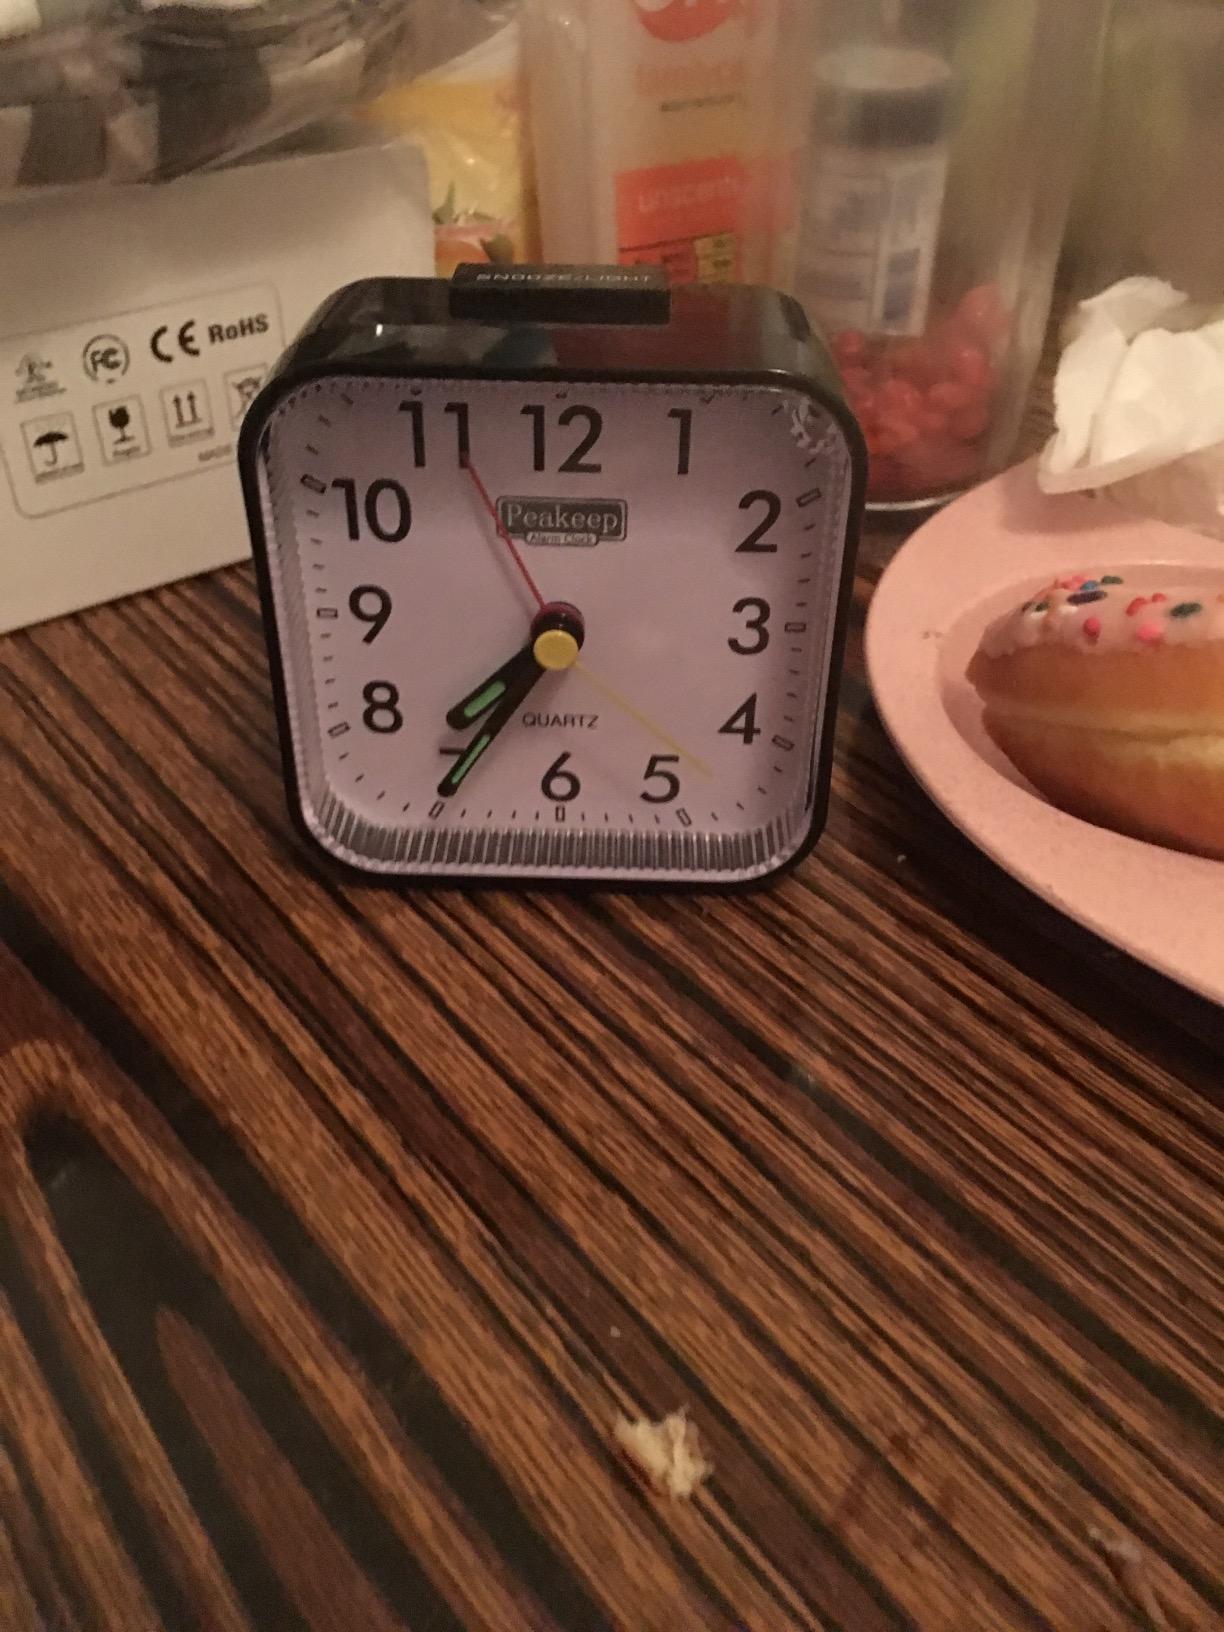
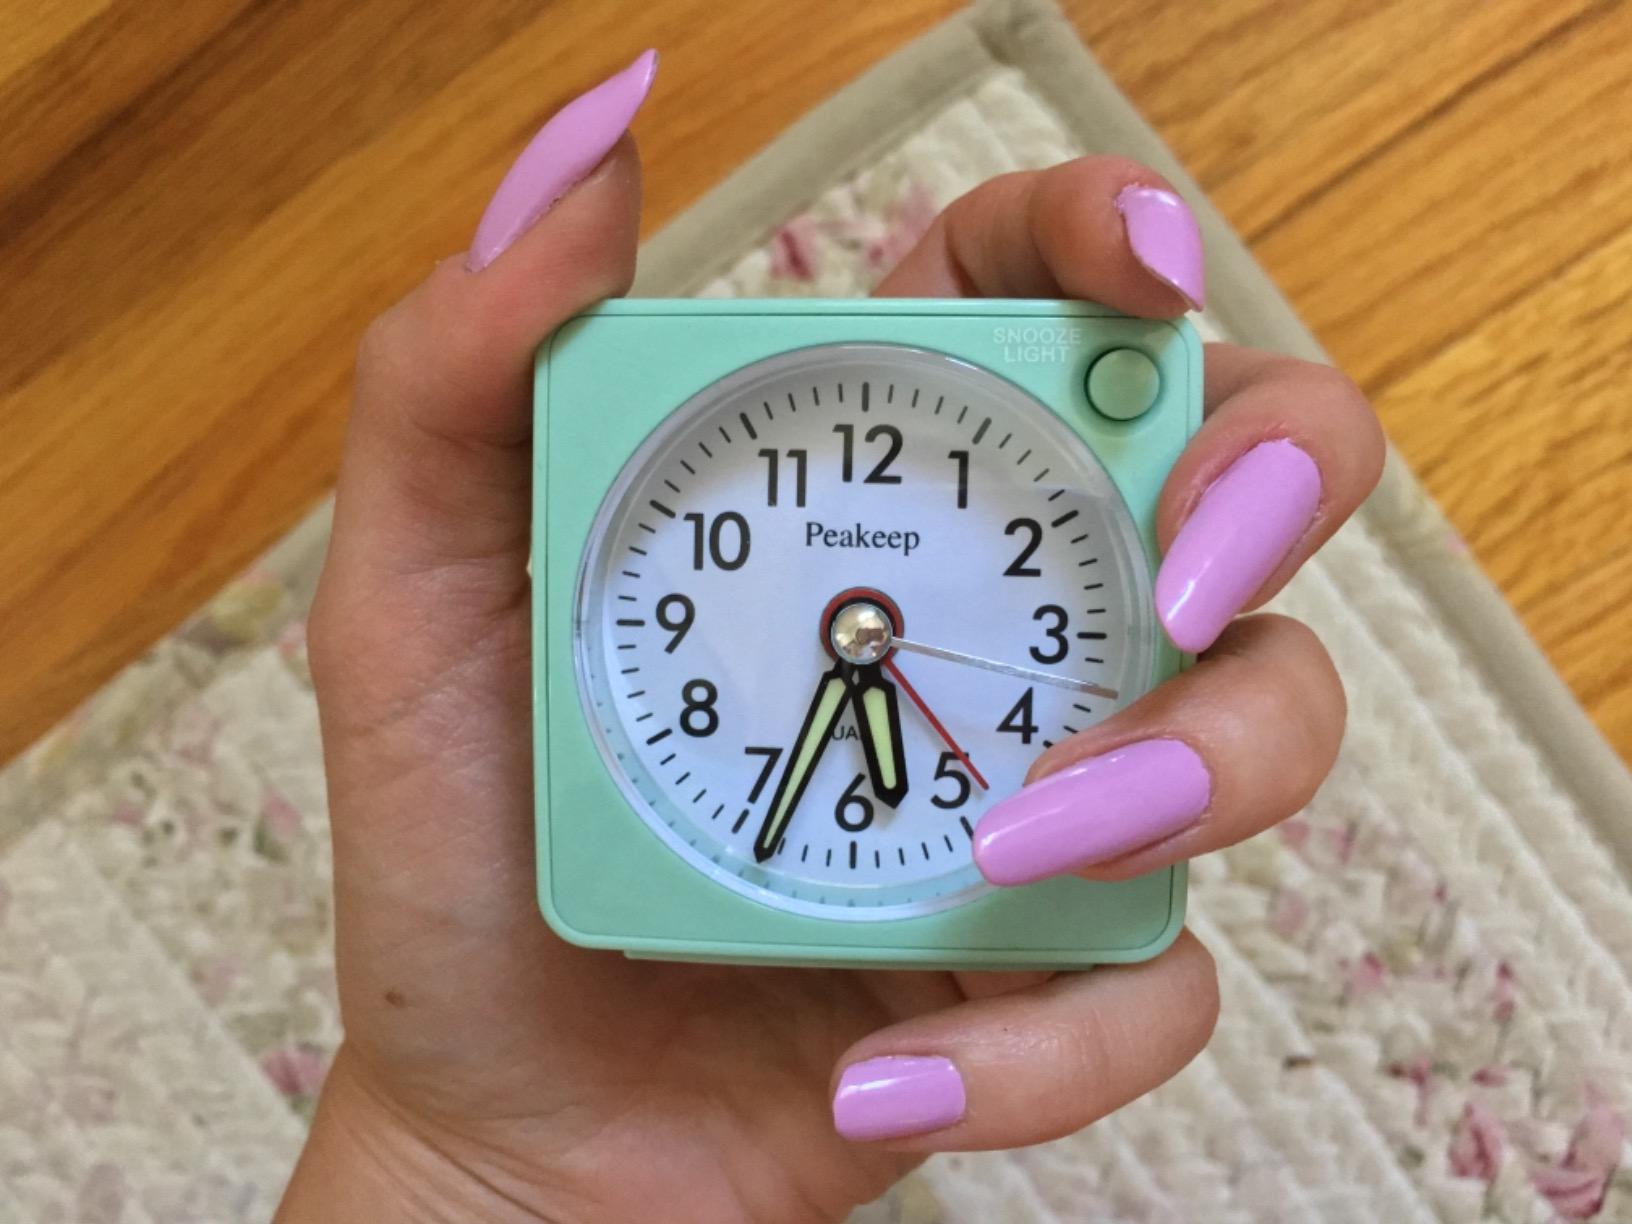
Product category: clock
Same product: no